Djerbahood

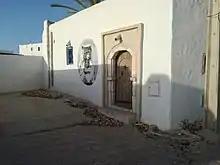
Djerbahood

A documentary web series of ten episodes was made and shared on the Creative ARTE platform showing backstage scenes with the artists.